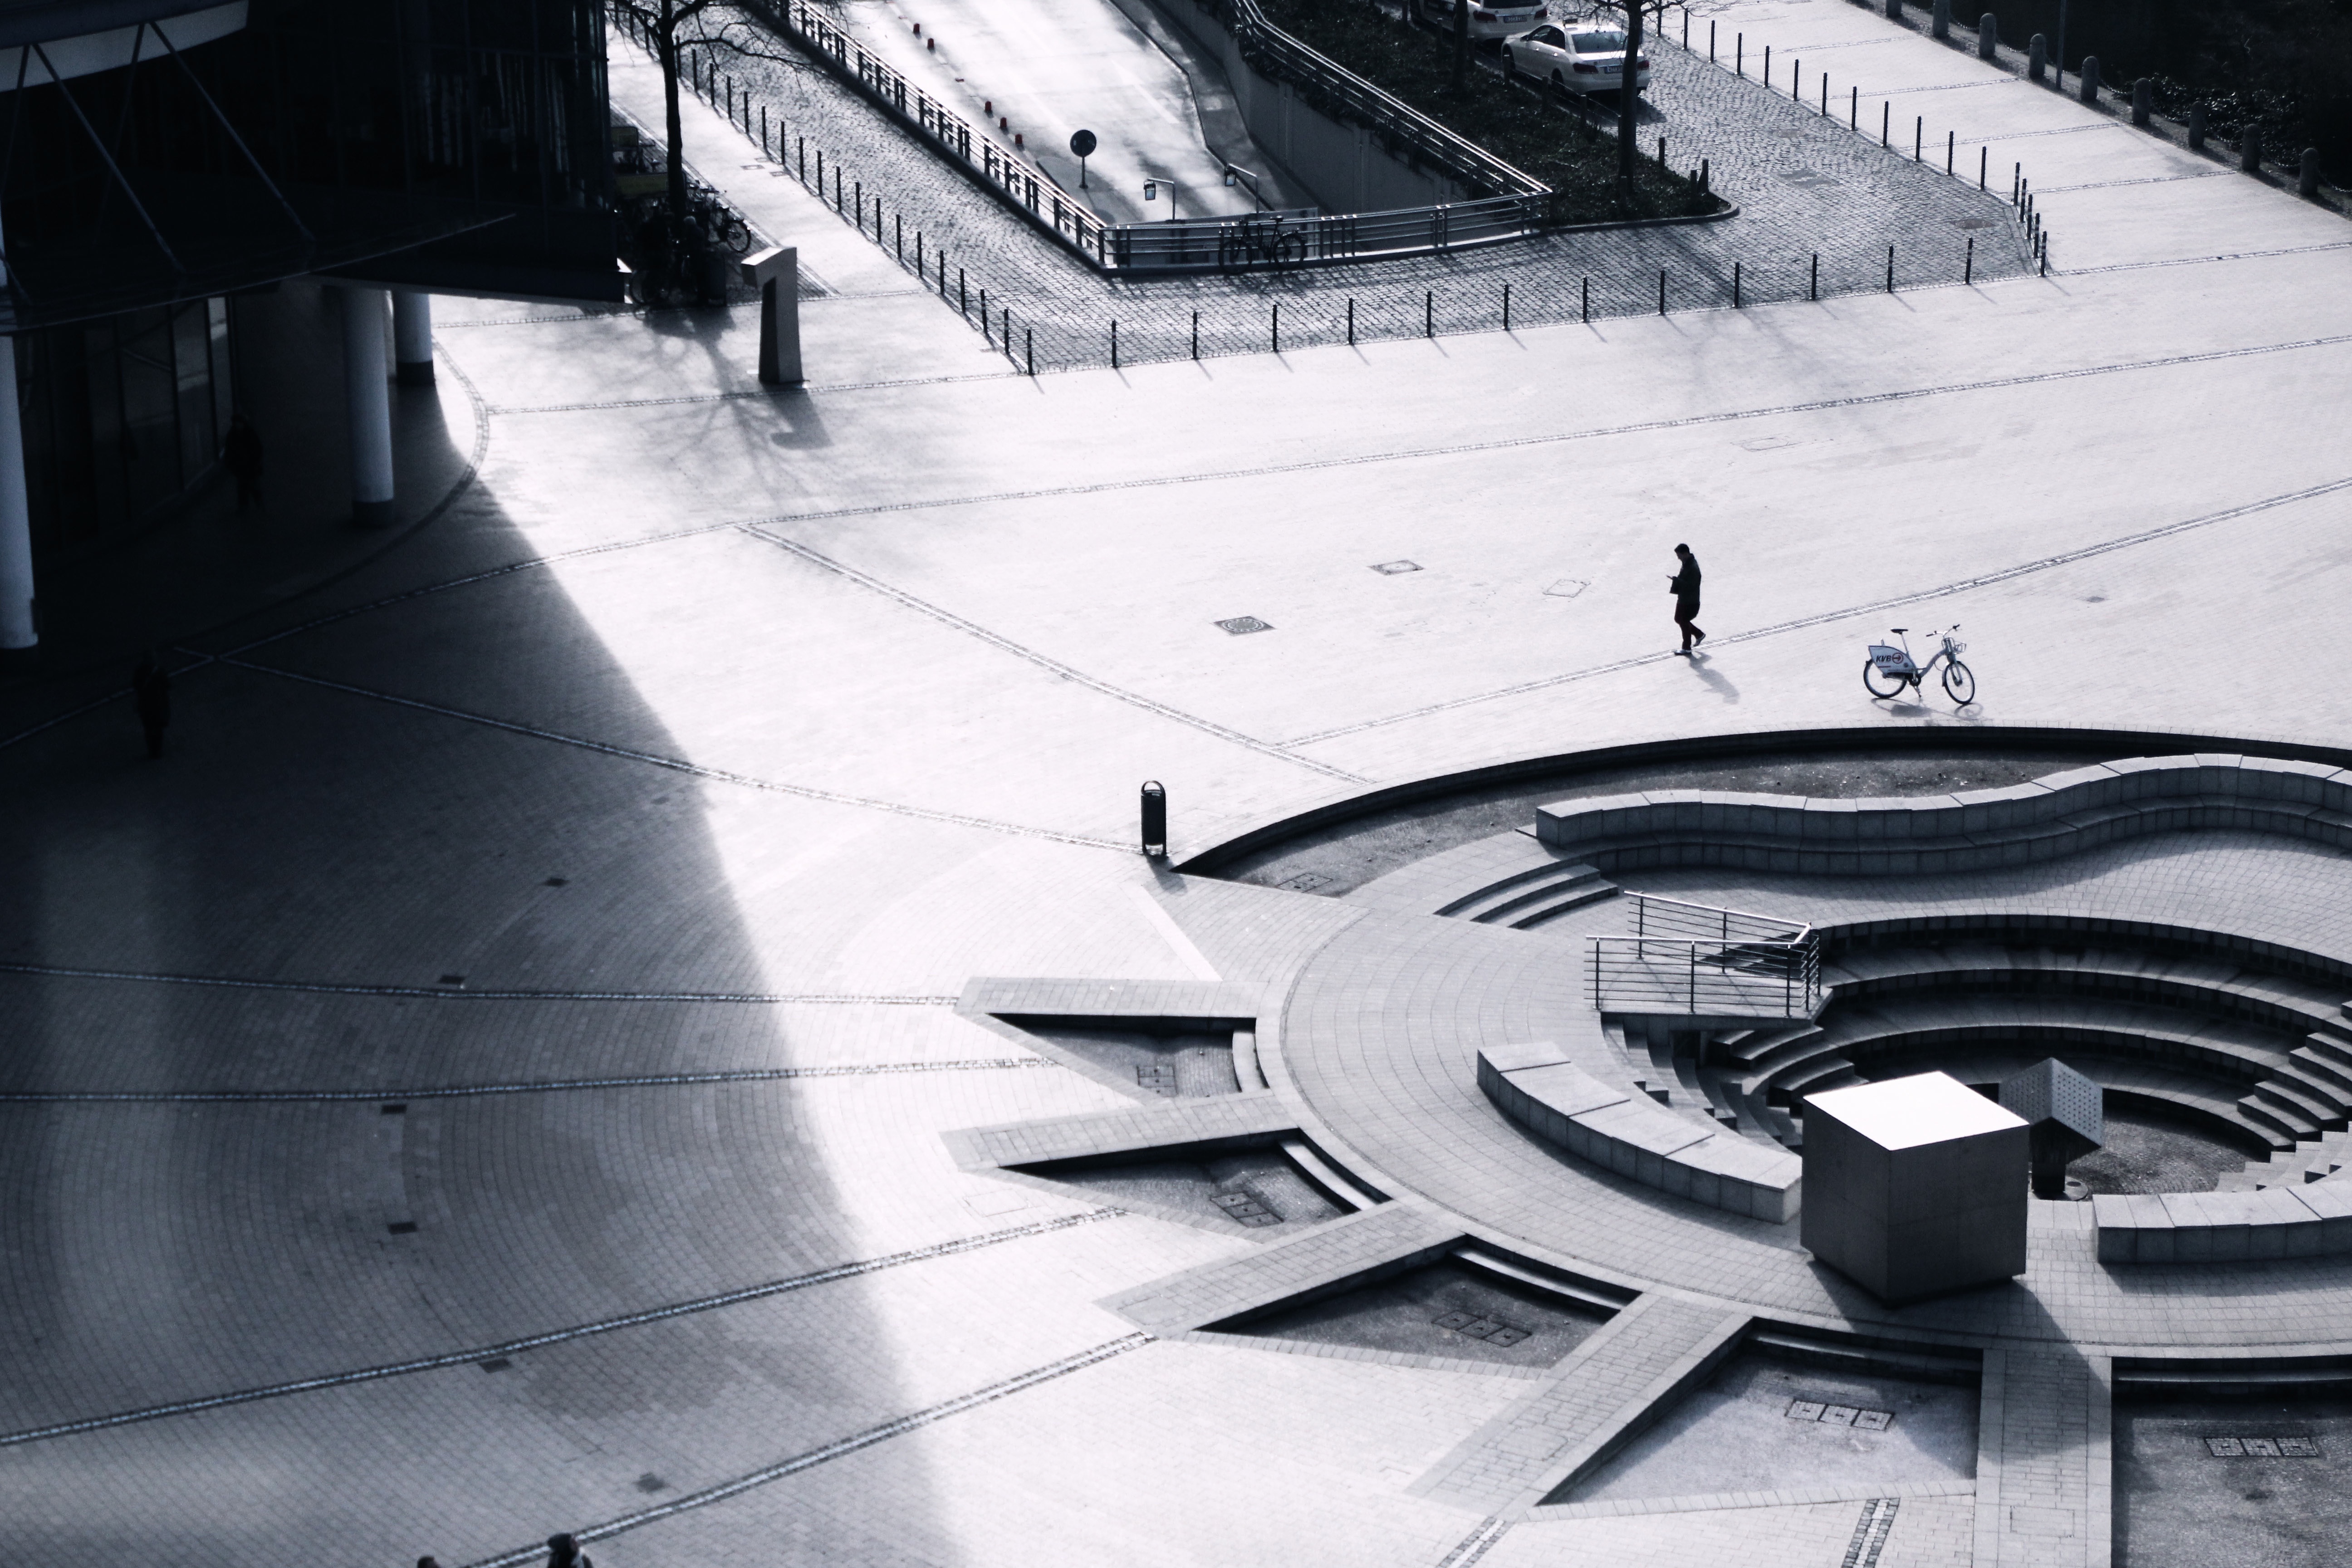
snow, architecture, structure, white, vehicle, monochrome, stadium, shape, sport venue